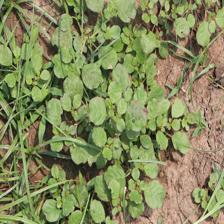
Label: BroadLeafWeed